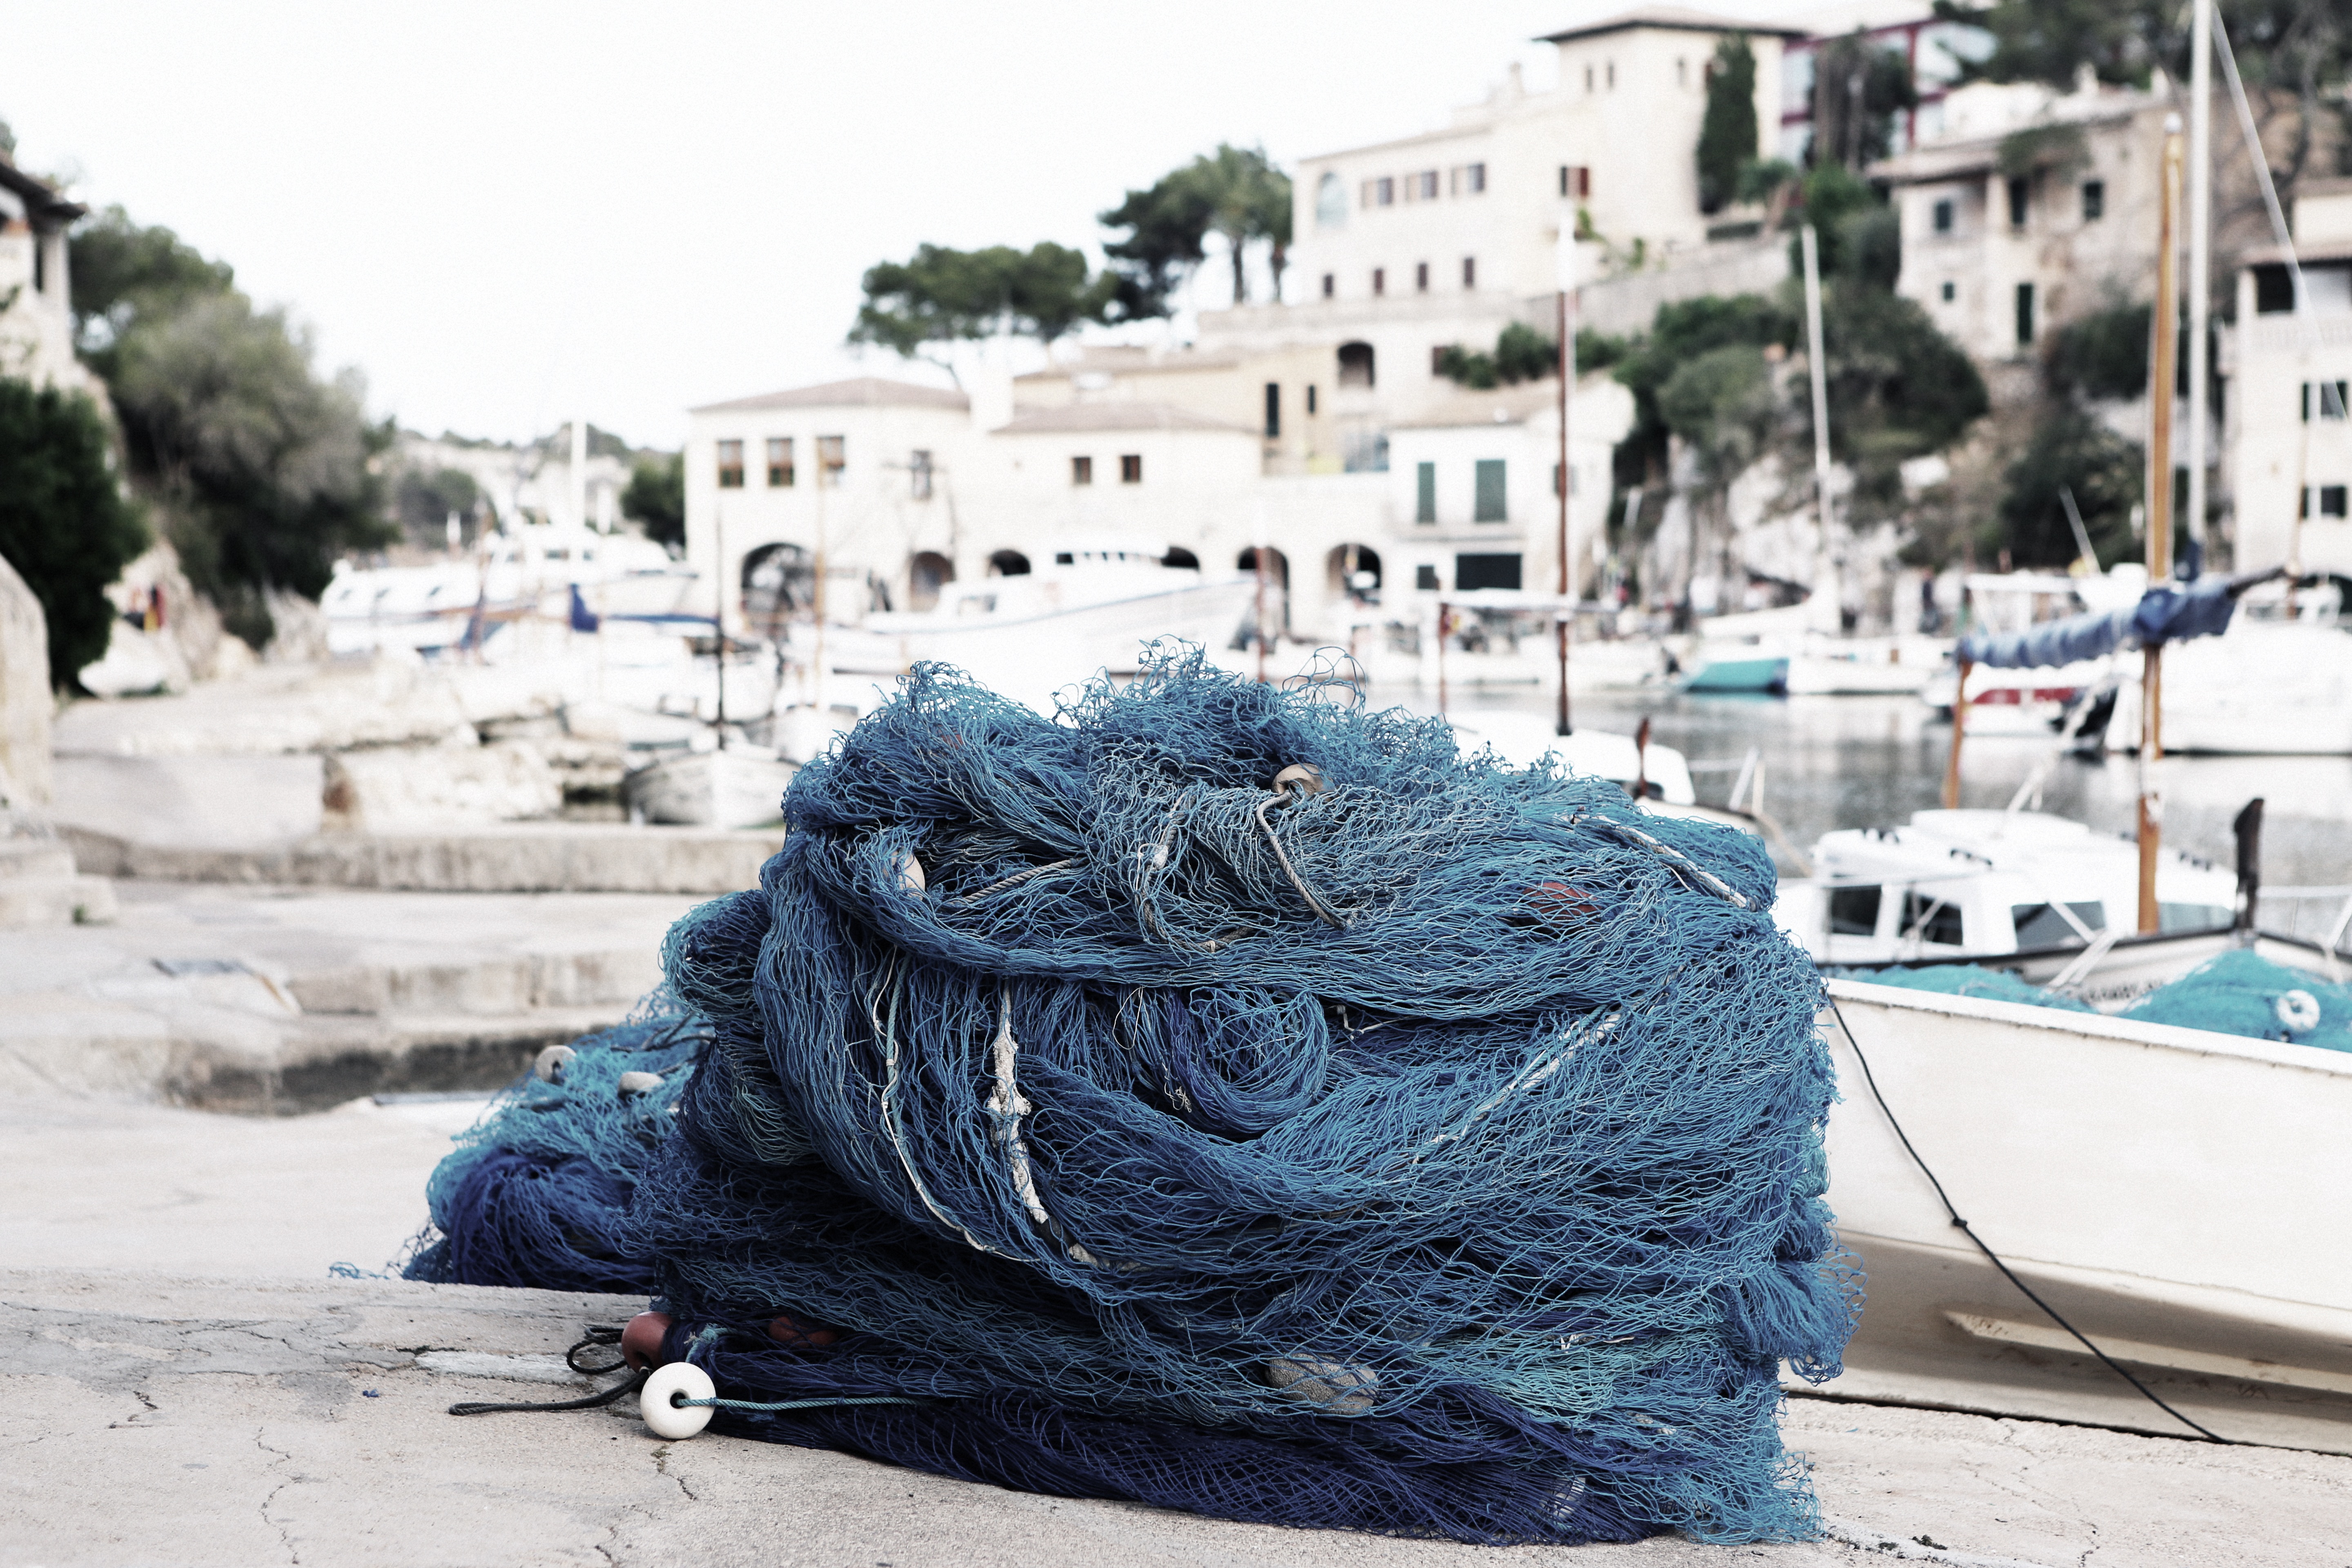
winter, rope, town, city, mediterranean, fishing, sailing, harbor, harbour, port, docks, art, spain, infrastructure, houses, boats, net, fishing net